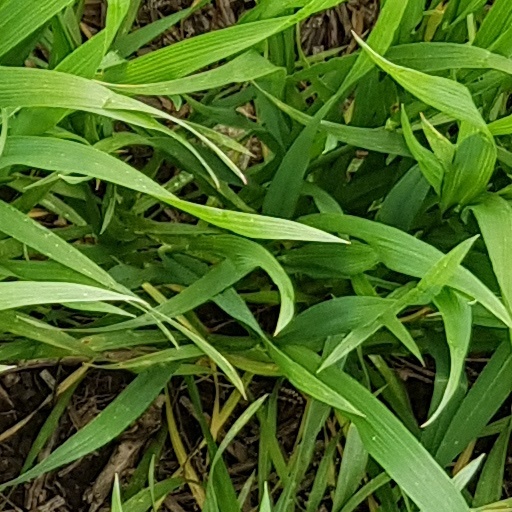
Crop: wheat